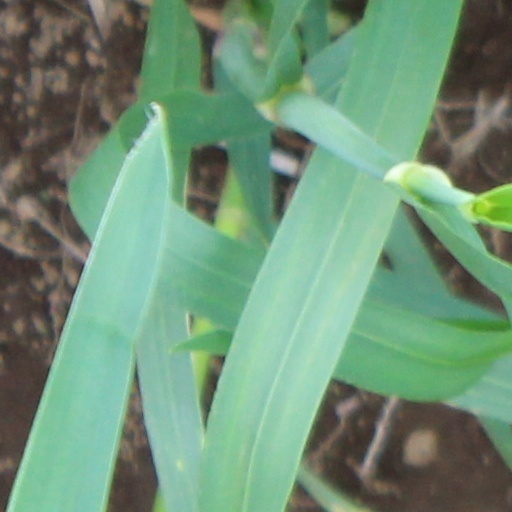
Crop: wheat